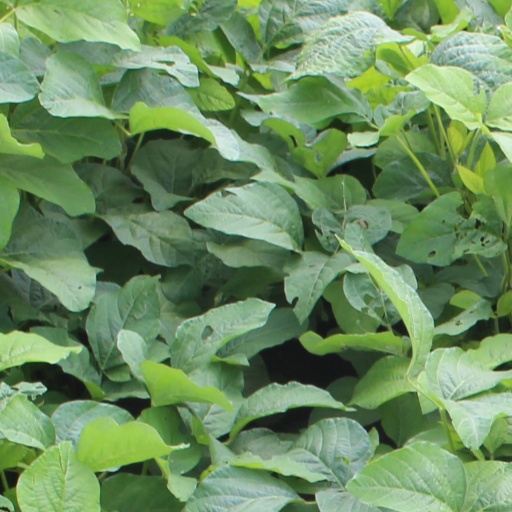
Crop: soybean